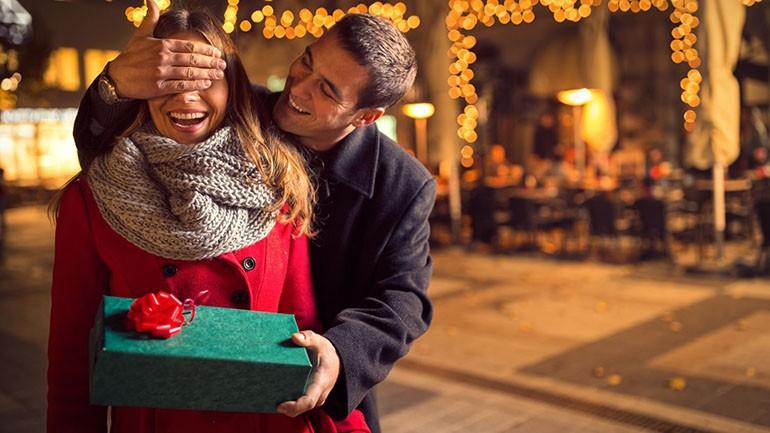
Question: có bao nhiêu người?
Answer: có hai người